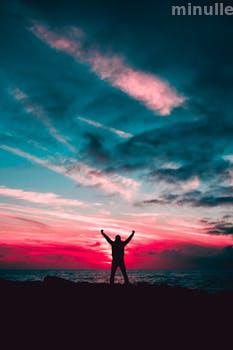
Label: Watermark